Aakasha Ganga

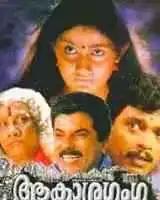
VCD cover

Aakasha Ganga is a 1999 Indian Malayalam-language supernatural horror film directed by Vinayan, starring Divya Unni and Mukesh and produced by Aakash Films. It was dubbed in Tamil as "Avala Aaviya" and in Hindi as "Maaya Ka Saaya". A sequel of the movie Aakasha Ganga 2 has been released on November 1, 2019.